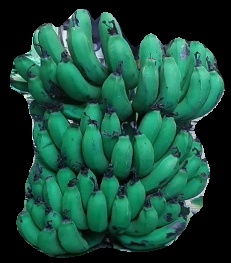
Variety: pachbale
Grade: grade2